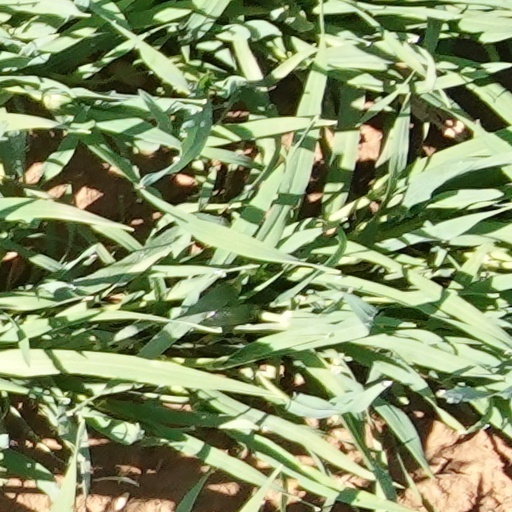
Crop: wheat